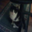
Label: cat